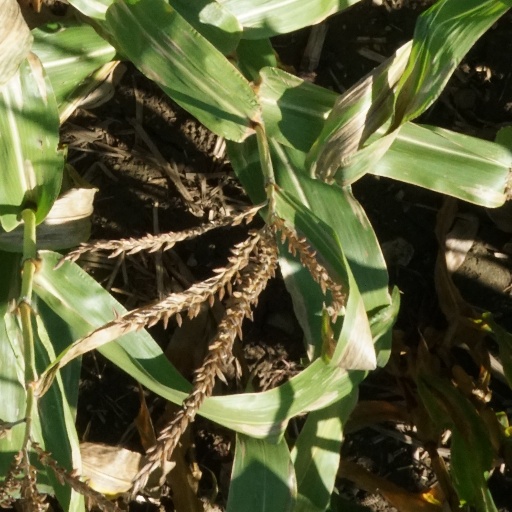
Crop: maize; corn